The Devil Put Dinosaurs Here

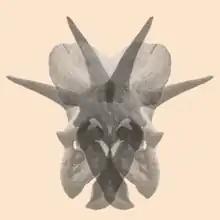

The cover artwork features the skull of a "Triceratops" with a second skull image steganographically hidden on a red background. The two skulls, when revealed, combine to form the image of the devil. The album title refers to a belief held by some religious individuals that to confuse the masses of humanity, Satan himself planted dinosaur bones deep into the Earth to dissuade the faithful.